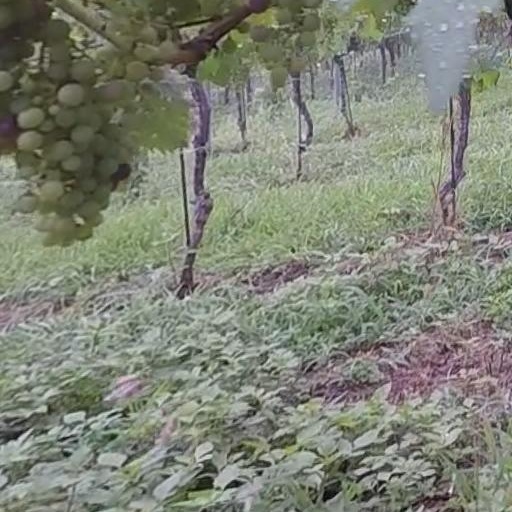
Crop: grape